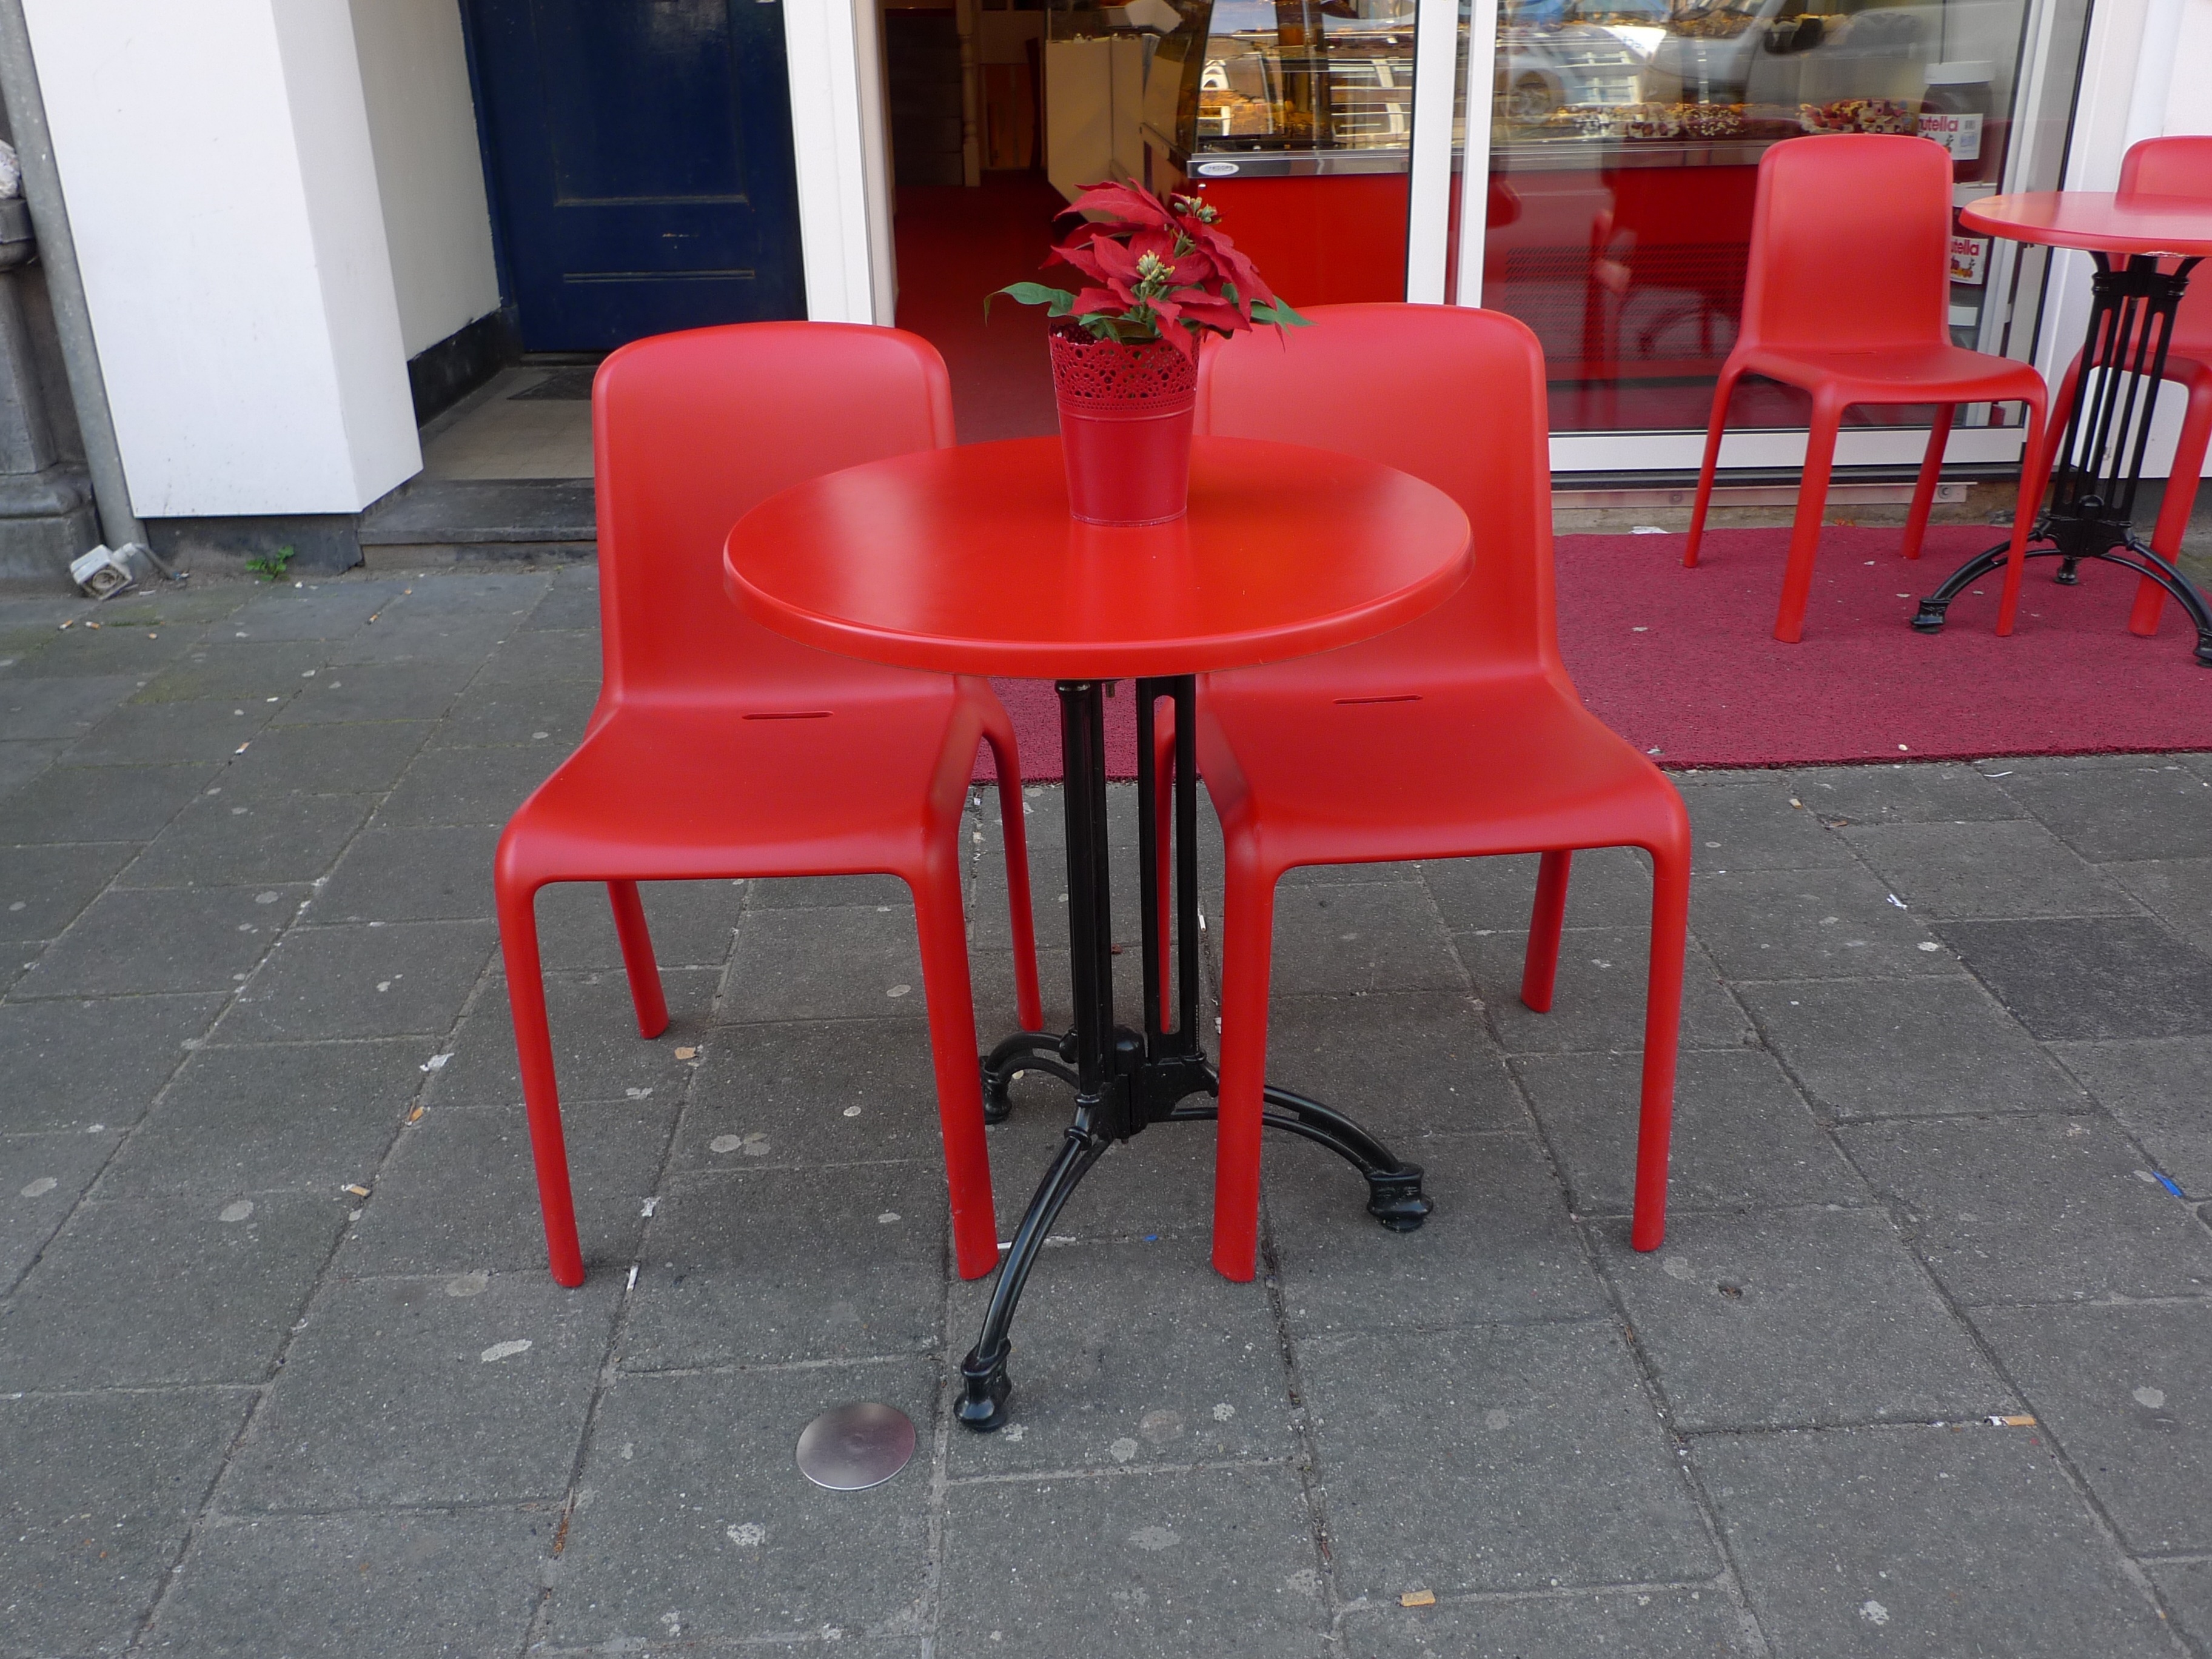
table, outdoor, cafe, street, chair, floor, urban, red, furniture, room, bistro, flooring, red chair